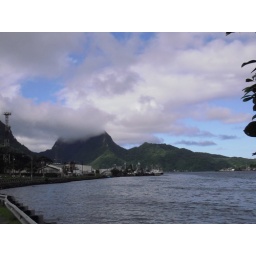
More cloud on mountain above cannery